Caves of Qud

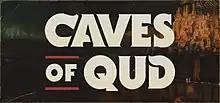

Caves of Qud is a roguelike role-playing video game developed by American studio Freehold Games set in an open world that is partially pre-made and partially randomly generated. The game takes place in a post-apocalyptic science fantasy setting and is inspired by the pen-and-paper role-playing games "Gamma World" and "Dungeons & Dragons".